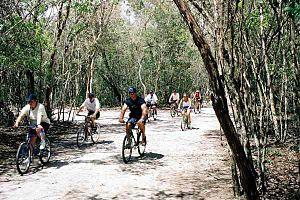
Balade à vélo dans Cobá
Cobá est un site archéologique important appartenant à la civilisation maya. Il se situe dans la péninsule du Yucatán, au Sud-Est du Mexique dans le petit village de Cobá à environ 106 km de Playa del Carmen et à 42 km de Tulum. Sa localisation géographique est: 20° 29′ 41″ N et 87° 44′ 07″ W.